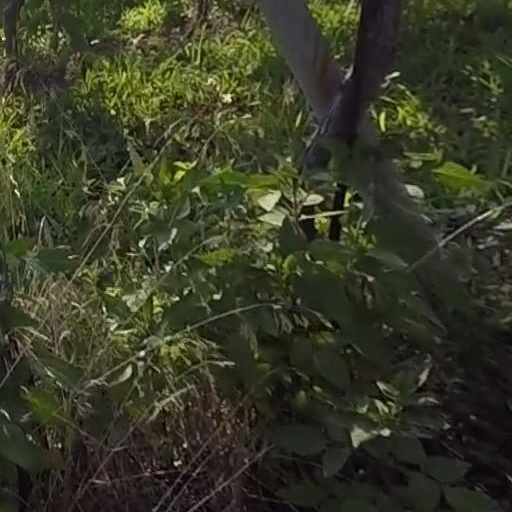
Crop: grape